42nd Street Shuttle

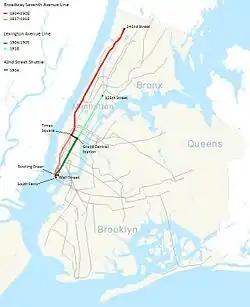
A view of the H system

The subway through which the shuttle runs was opened on October 27, 1904, by the Interborough Rapid Transit Company (IRT), the first day of subway service in Manhattan. The current shuttle line was part of the first IRT subway line, which ran north to 145th Street via Broadway and south to City Hall via Park Avenue and Lafayette Street. The 42nd Street section of the line connected Broadway at Times Square, on the west, to Park Avenue at Grand Central Terminal, on the east. At the Times Square end of this segment, the line curved sharply to the north under One Times Square, swinging northeast under Seventh Avenue before shifting under Broadway. The platforms at Times Square are located on this curve. Like the rest of the Original Subway, the line was built with a vertical clearance of , and a total width of . The maximum grade of the line is 1.0 percent between Sixth Avenue and Broadway. In 1910, the platforms at the two stations were extended.